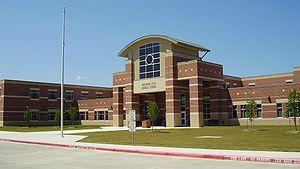
La ville de Missouri City est située dans le comté de Fort Bend, dans l’État du Texas, aux États-Unis. À noter qu’une petite partie de la localité s’étend sur le comté de Harris. Sa population s’élevait à 67 358 habitants lors du recensement de 2010, estimée à 74 561 habitants en 2016.